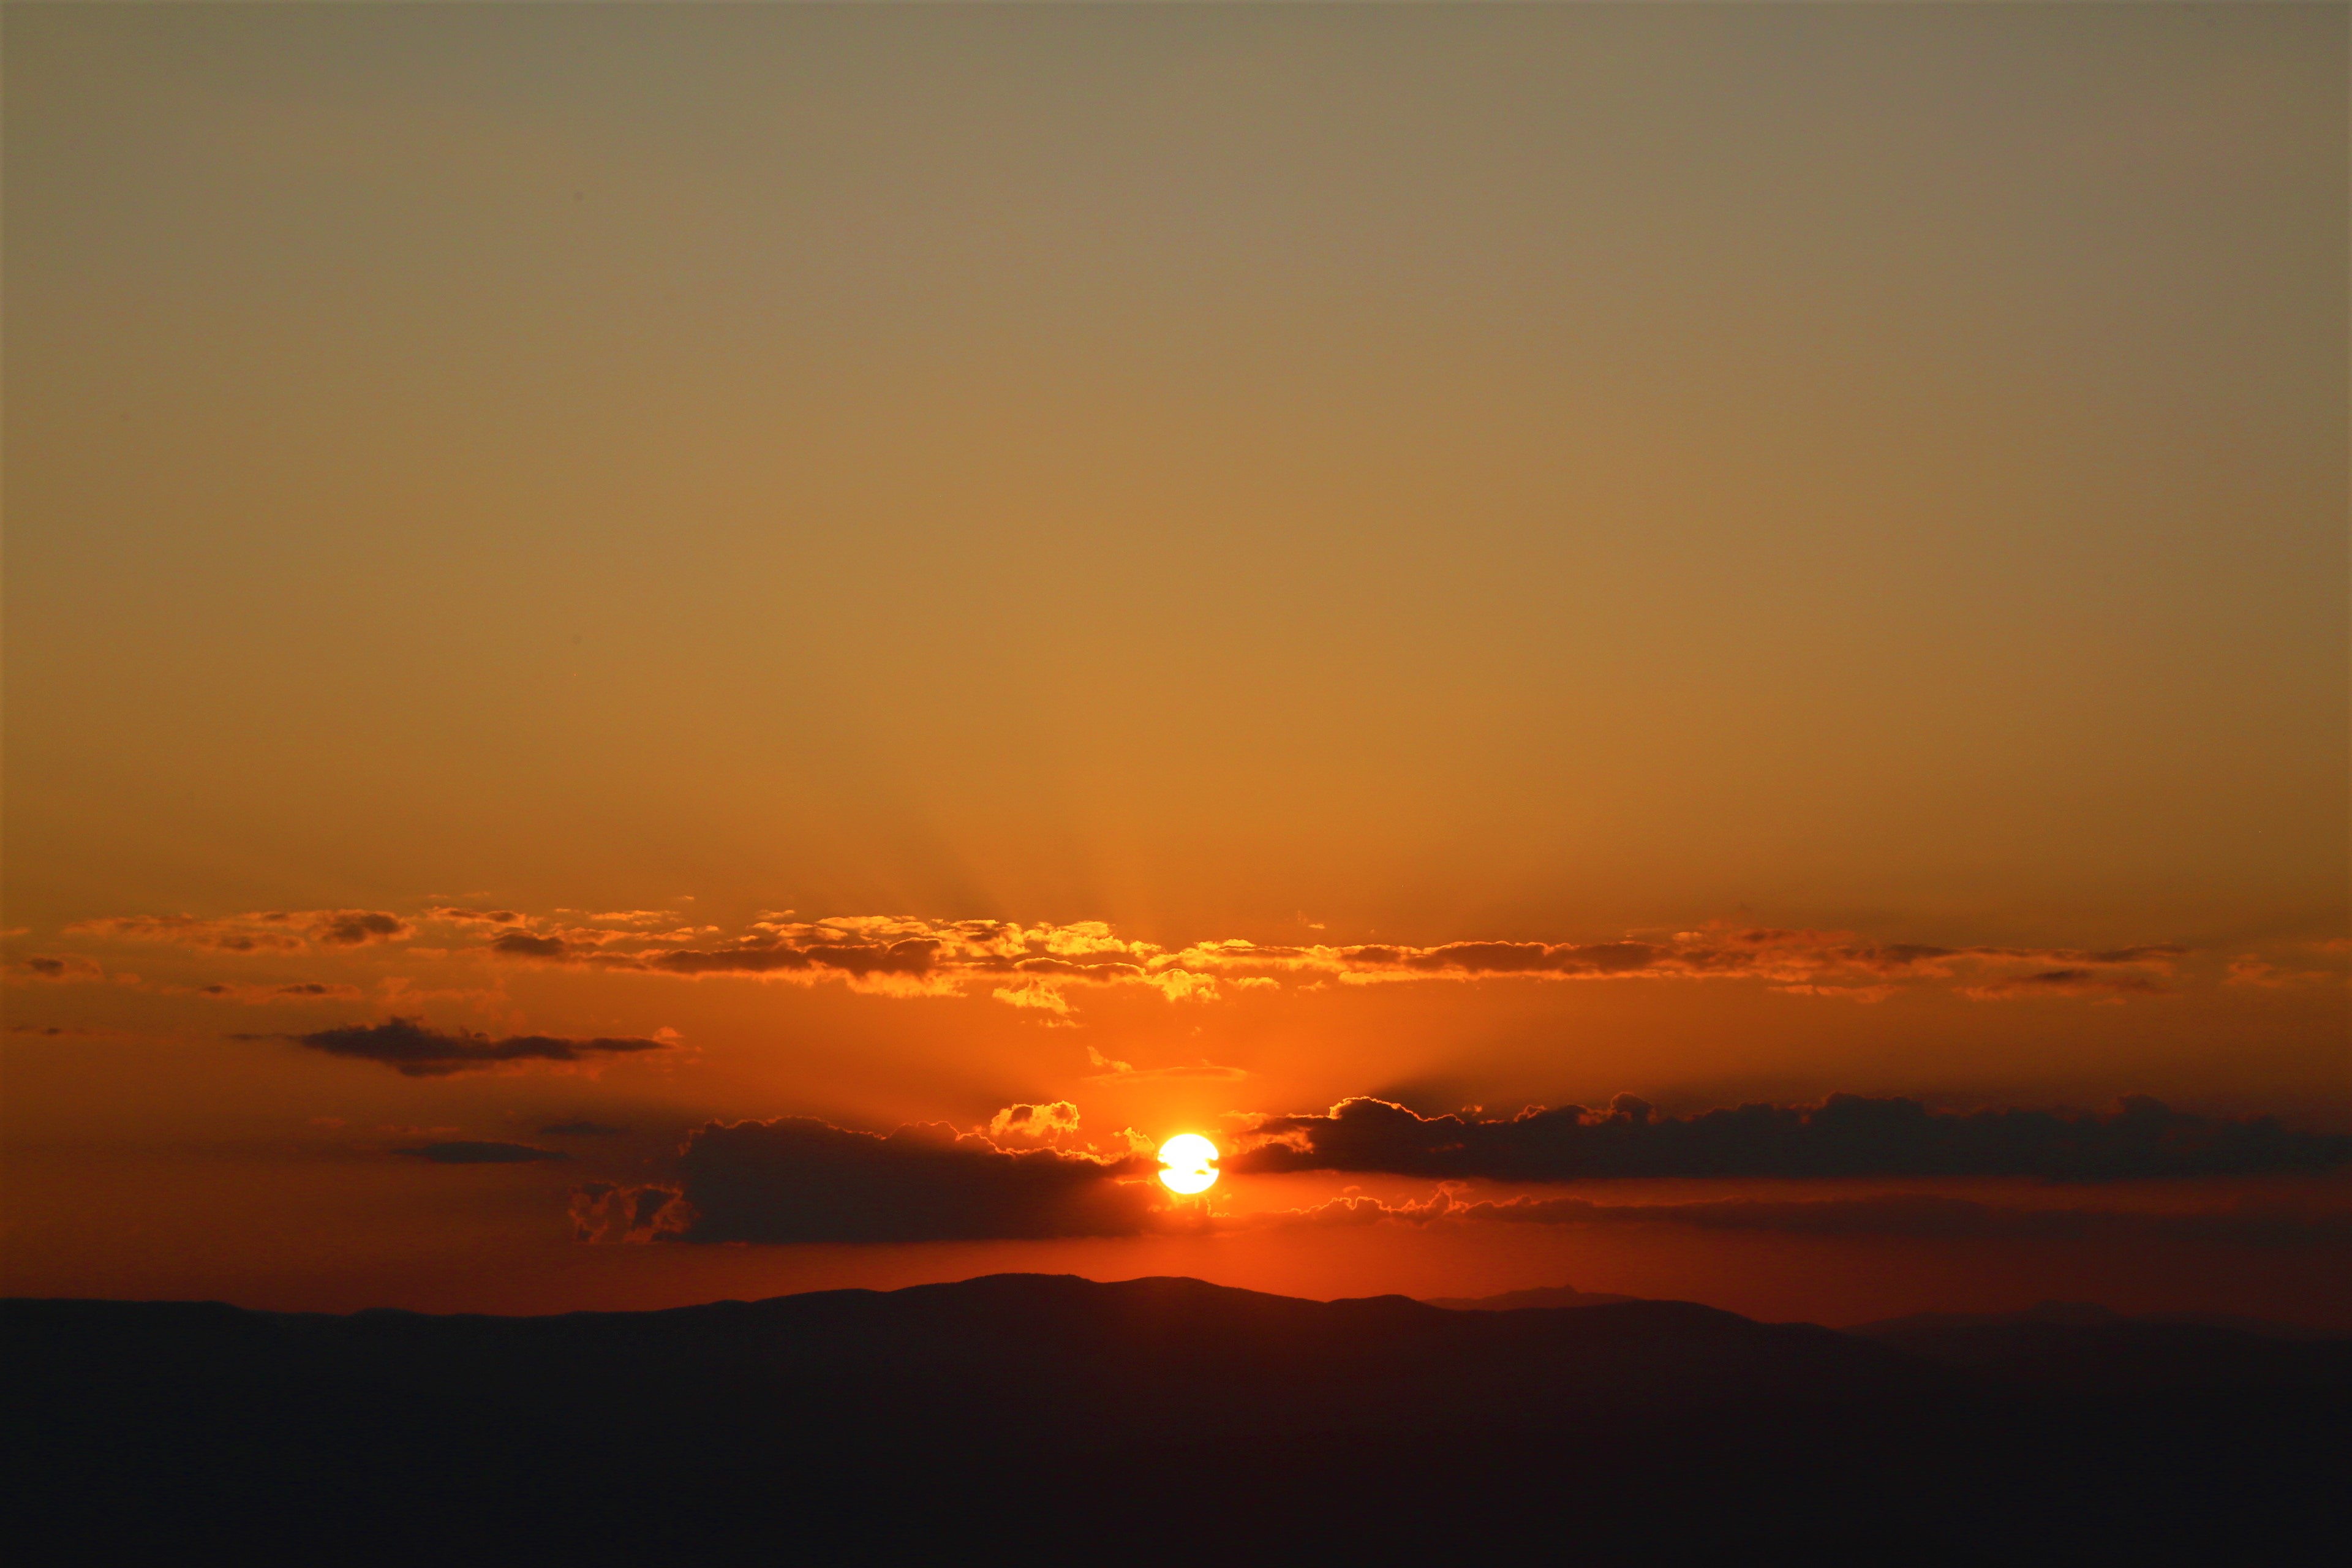
sunset, nature, evening, clouds, sun, beautiful, sky, horizon, afterglow, sunrise, cloud, atmospheric phenomenon, morning, dusk, orange, sea, red sky at morning, atmosphere, calm, sunlight, dawn, ecoregion, astronomical object, tree, heat, landscape, cumulus, ocean, meteorological phenomenon, plain, hill, sound, coast